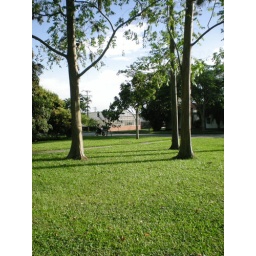
green houses in the background